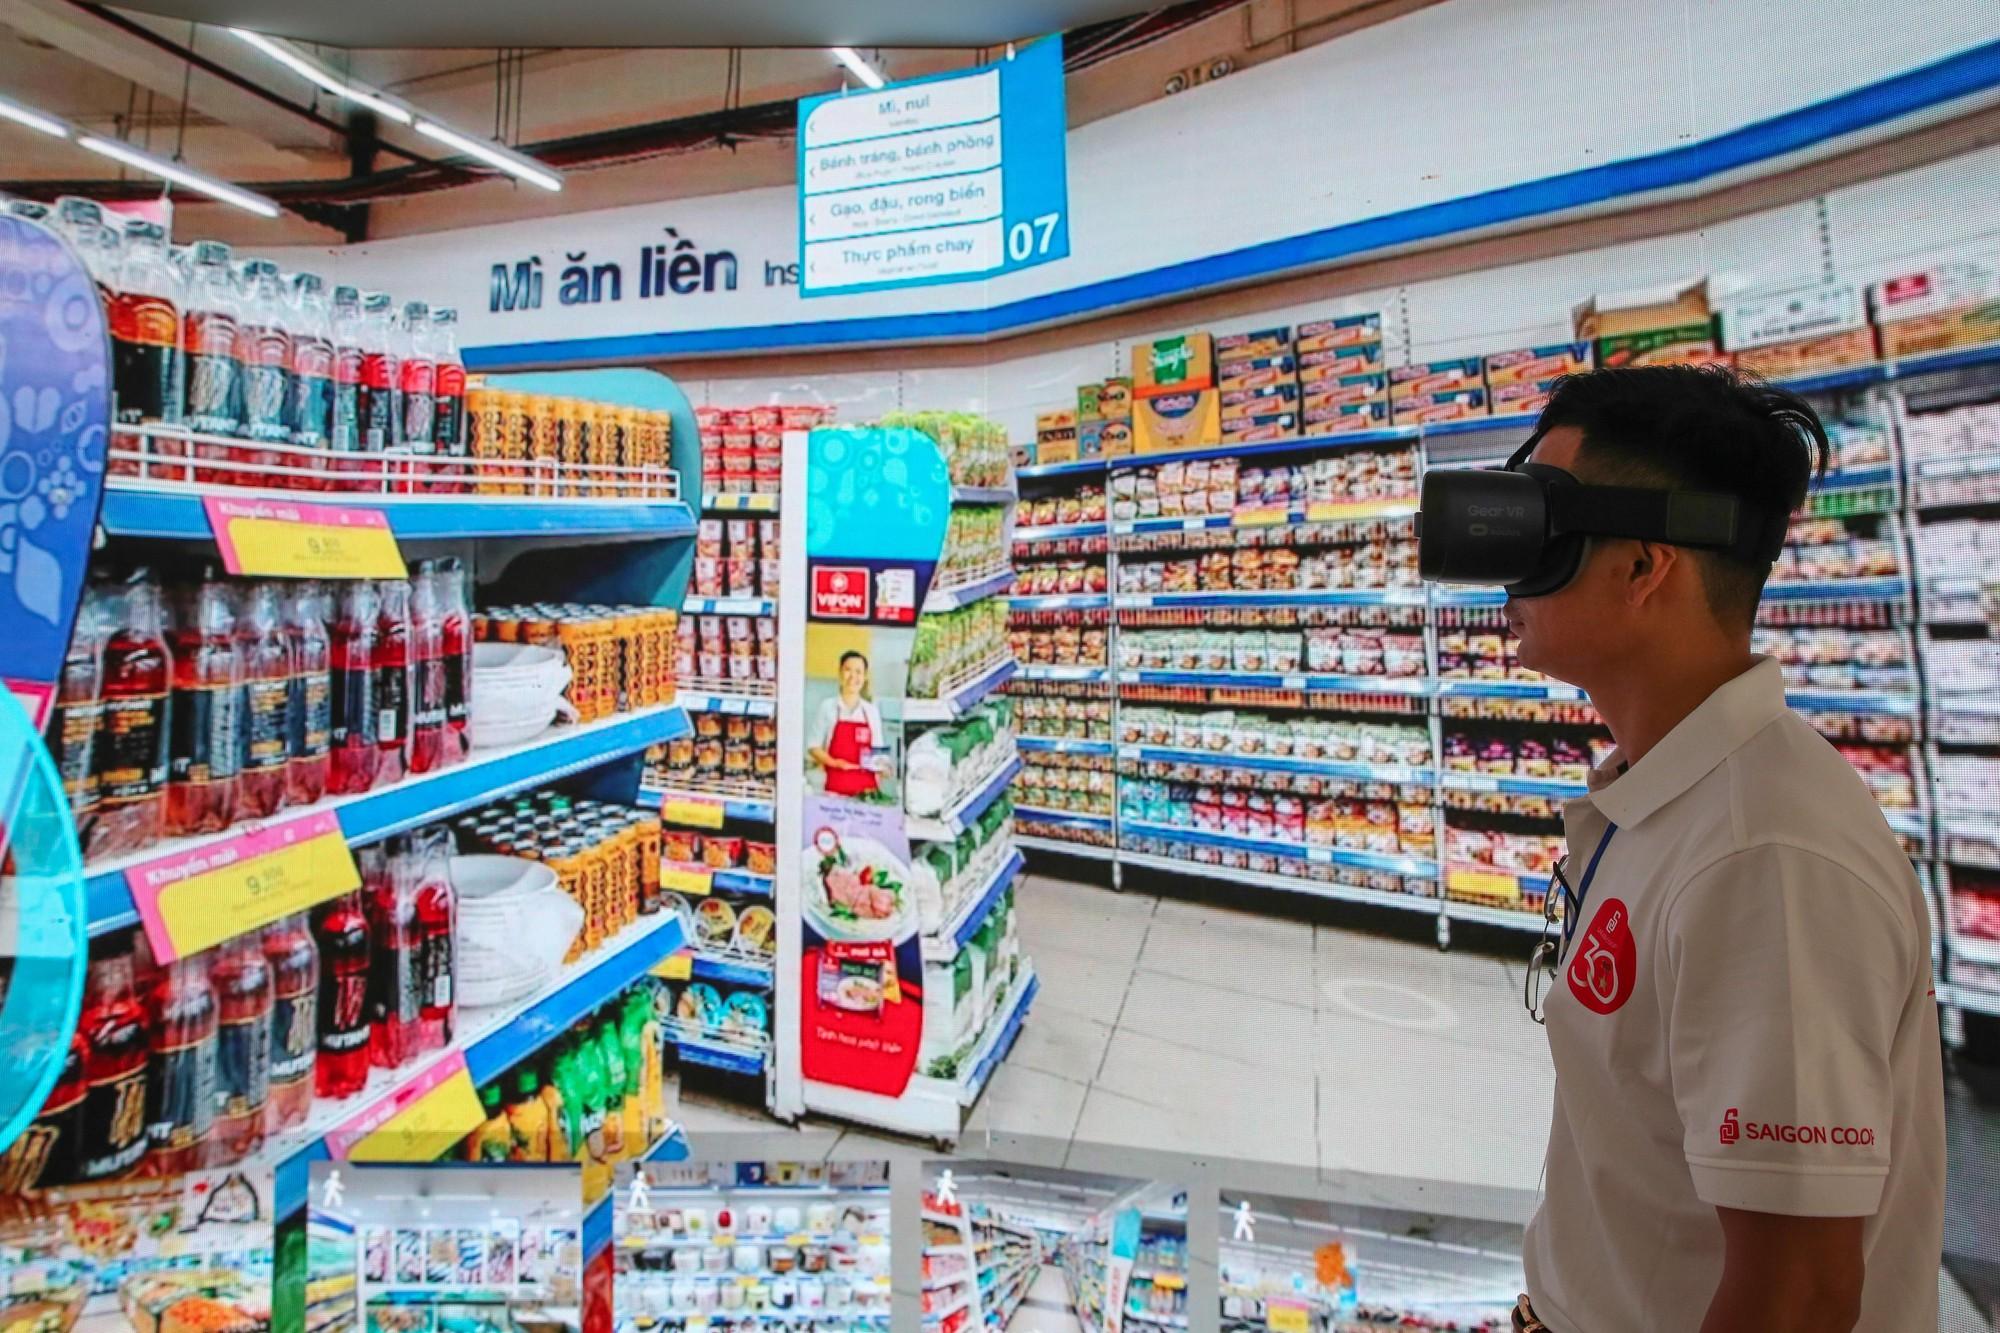
một người đàn ông đang đứng ở trong một cái siêu thị